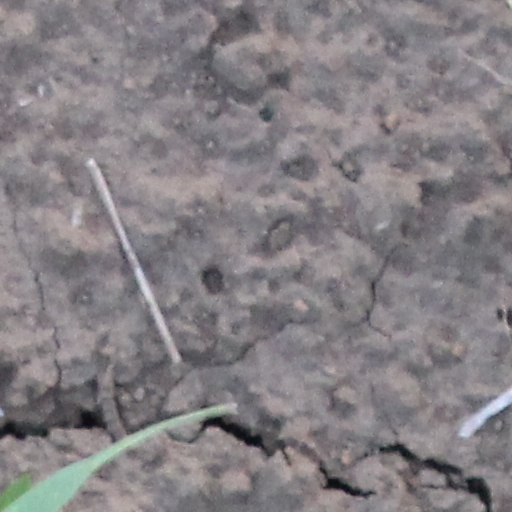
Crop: wheat